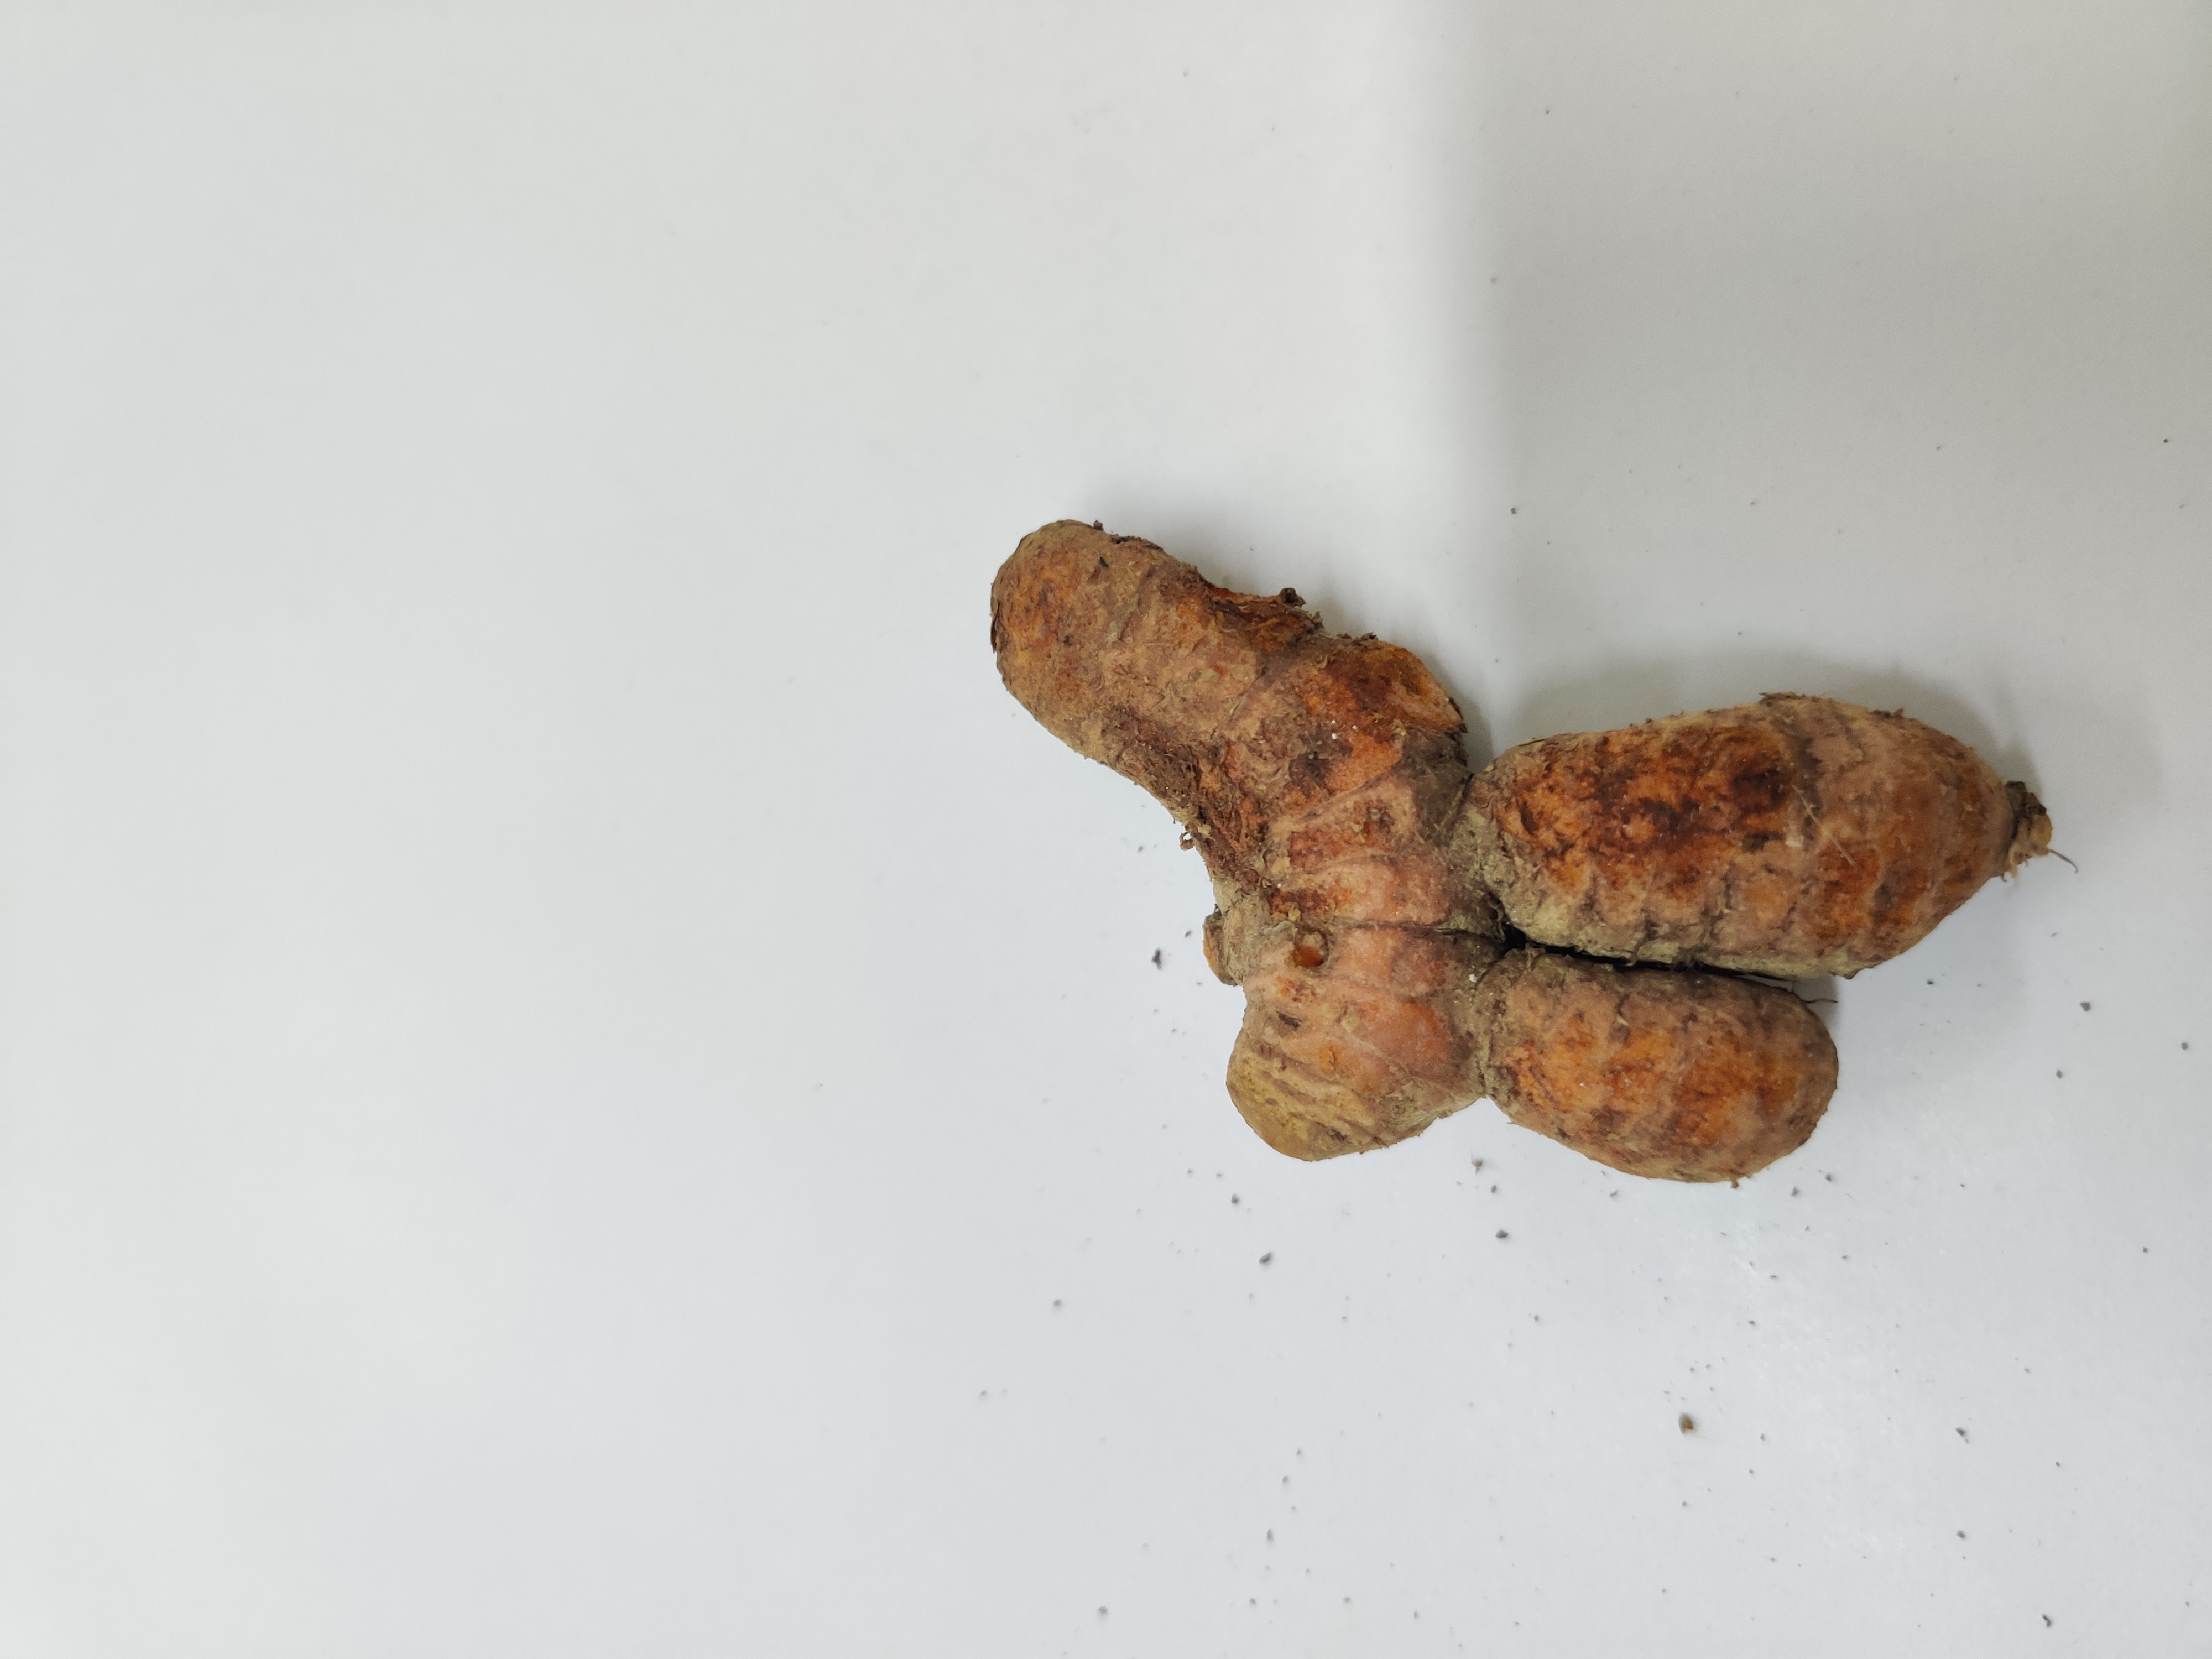
Crop: Turmeric
Condition: Fresh